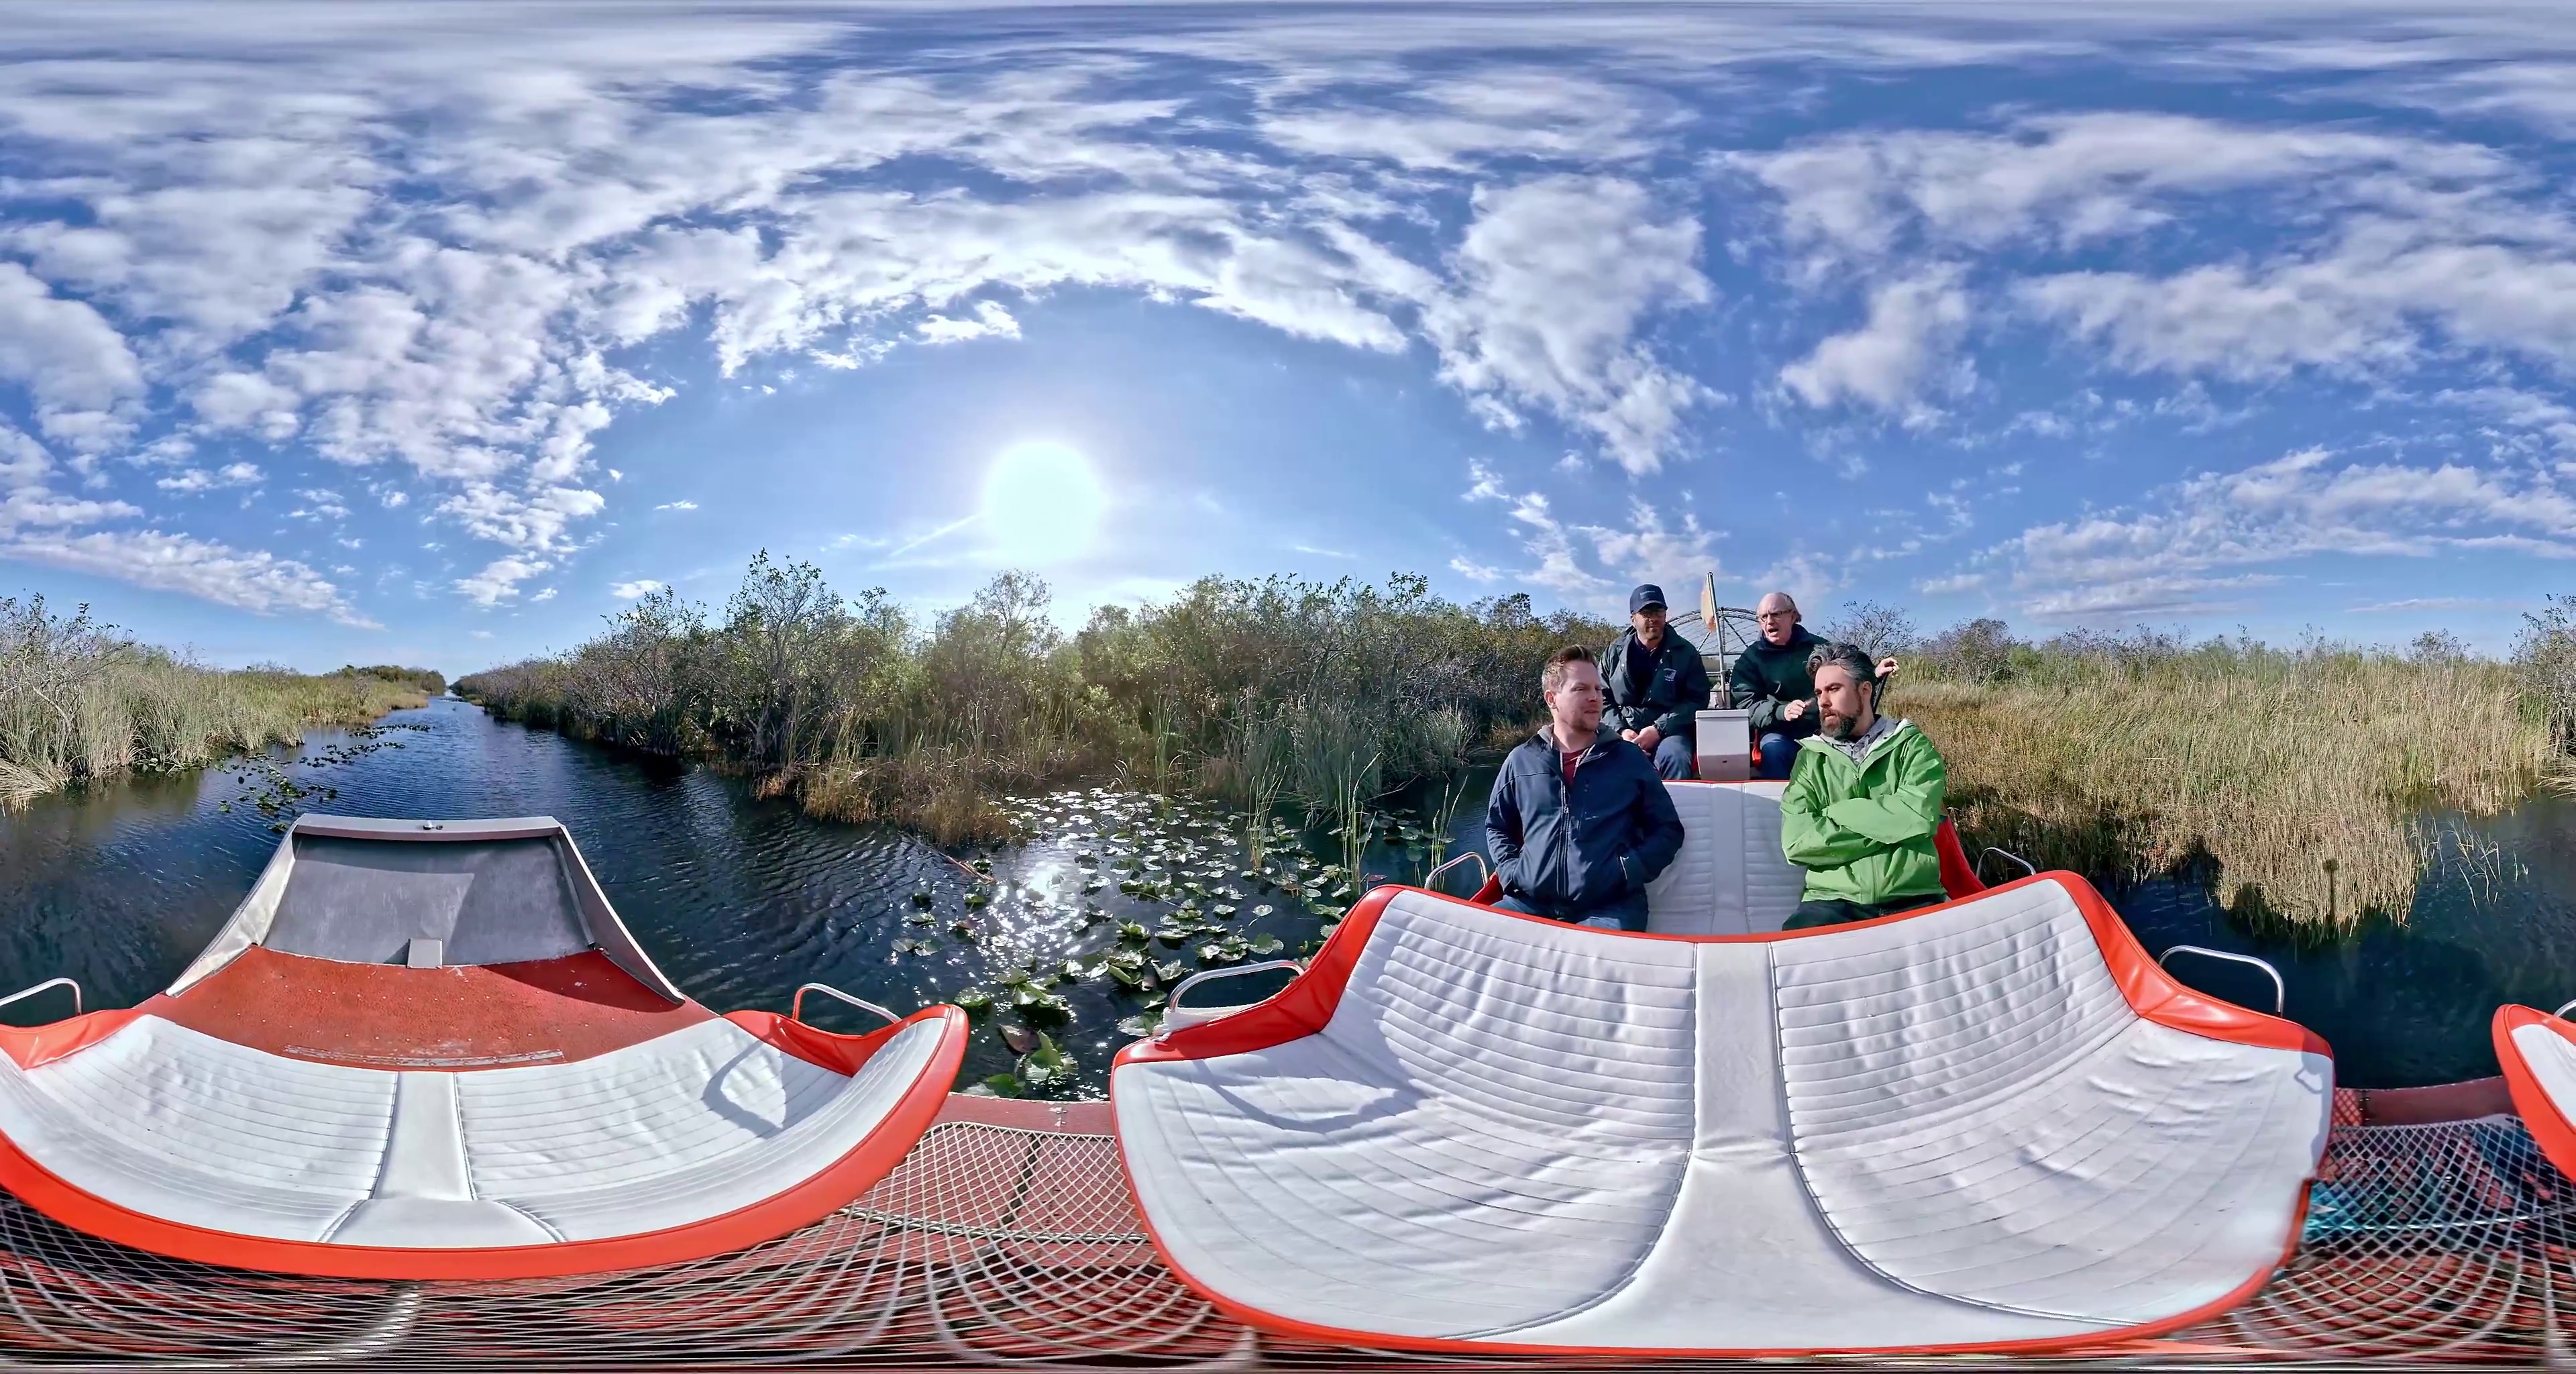
Referred object: The man in blue sitting in the front row

Referred object: the bright green jacket

Referred object: turn around; the person in a green jacket next to the right white bench